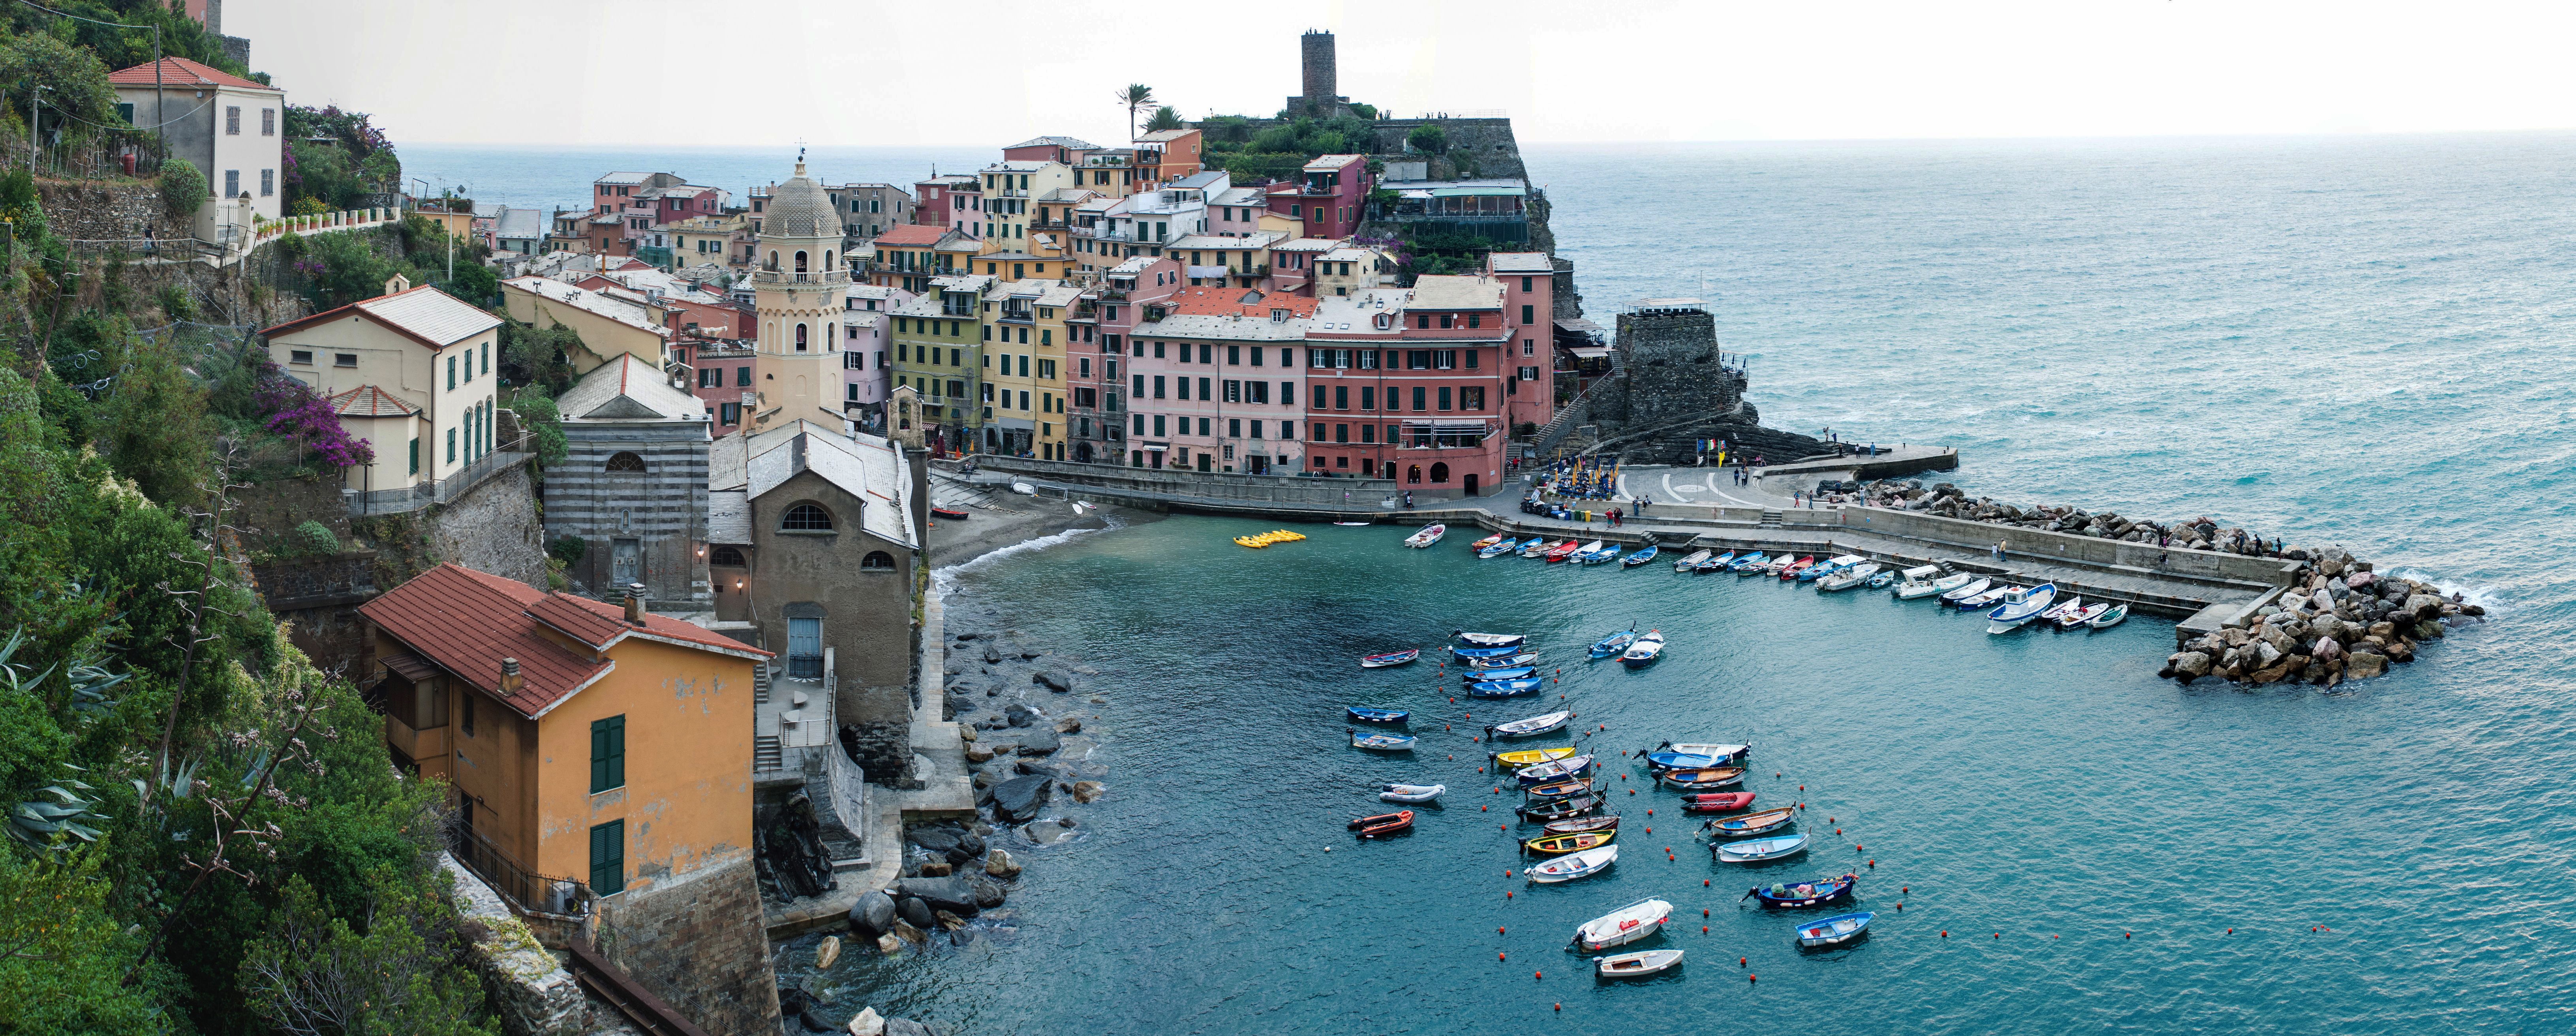
sea, coast, town, vehicle, port, tourism, waterway